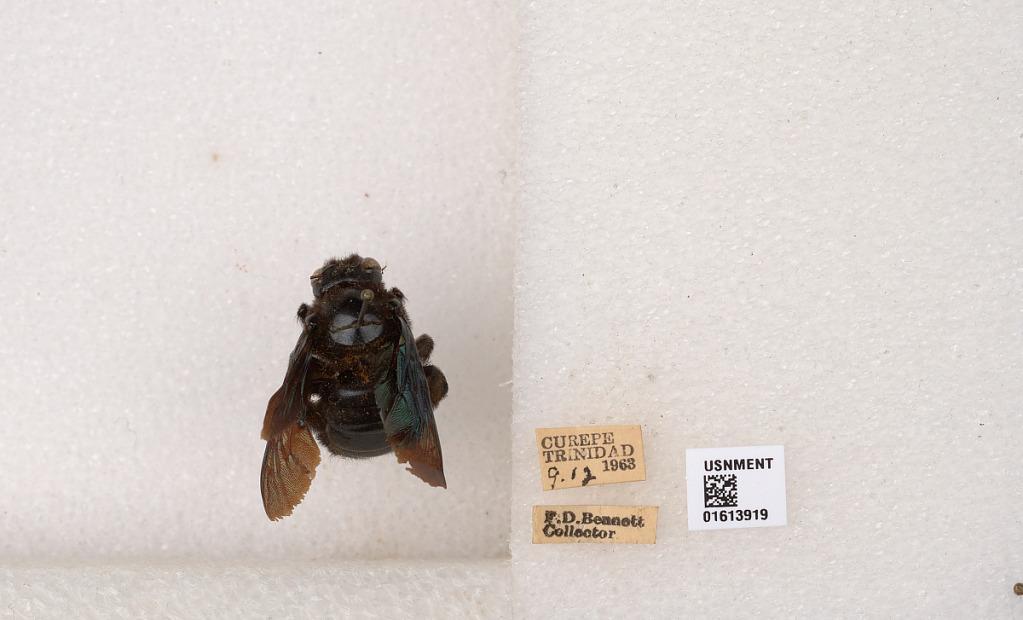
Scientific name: Xylocopa (Neoxylocopa) transitoria Pérez
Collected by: F. Bennett
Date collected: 1963-9-12
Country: Trinidad and Tobago
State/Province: Tunapuna/Piarco
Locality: Curepe, Trinidad